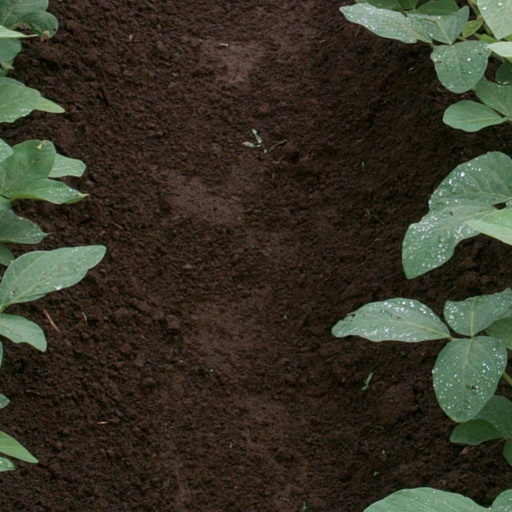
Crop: soybean